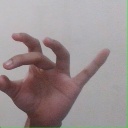
अक्षर: ओ